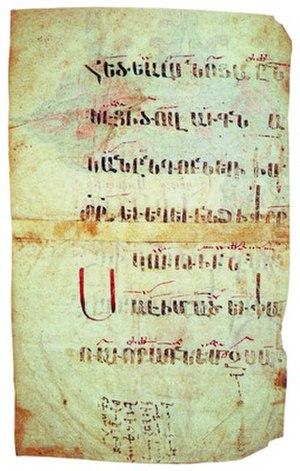
Soghomon Gevorgi Soghomonian, en religion Komitas, est un prêtre apostolique et chantre arménien né en 1869 dans la Turquie ottomane et mort en 1935 à l'hôpital psychiatrique de Villejuif.